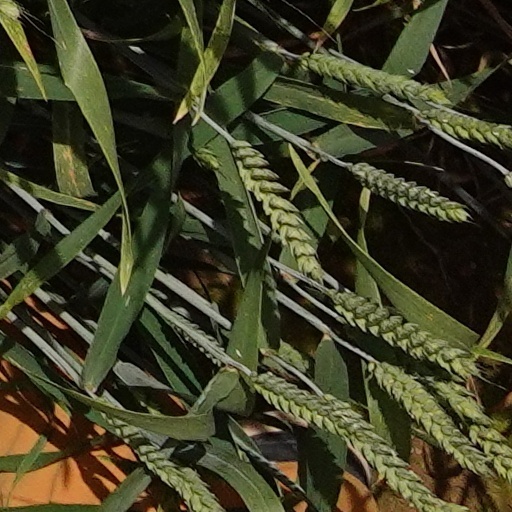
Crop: wheat